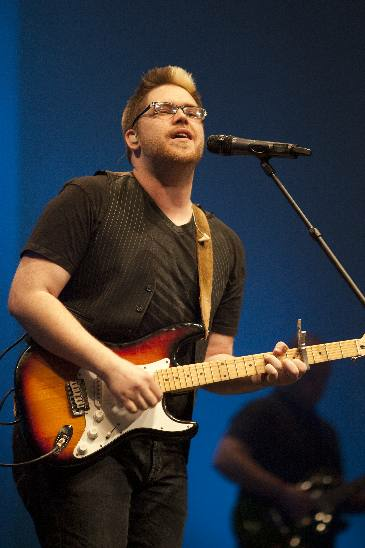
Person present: Yes